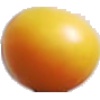
Label: cherry_wax_yellow